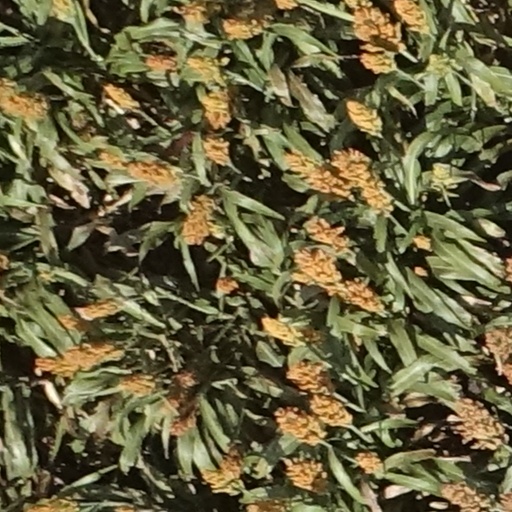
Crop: sorghum